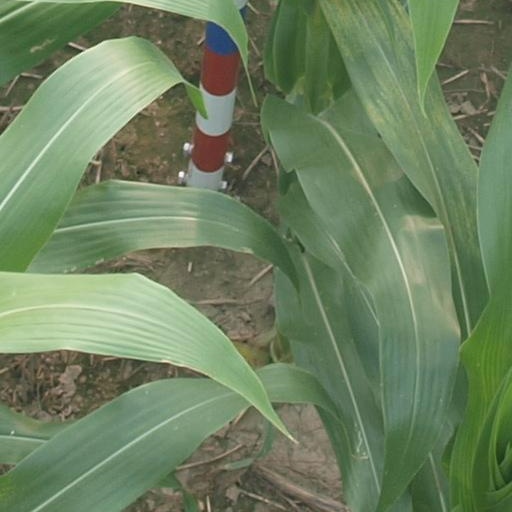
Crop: maize; corn